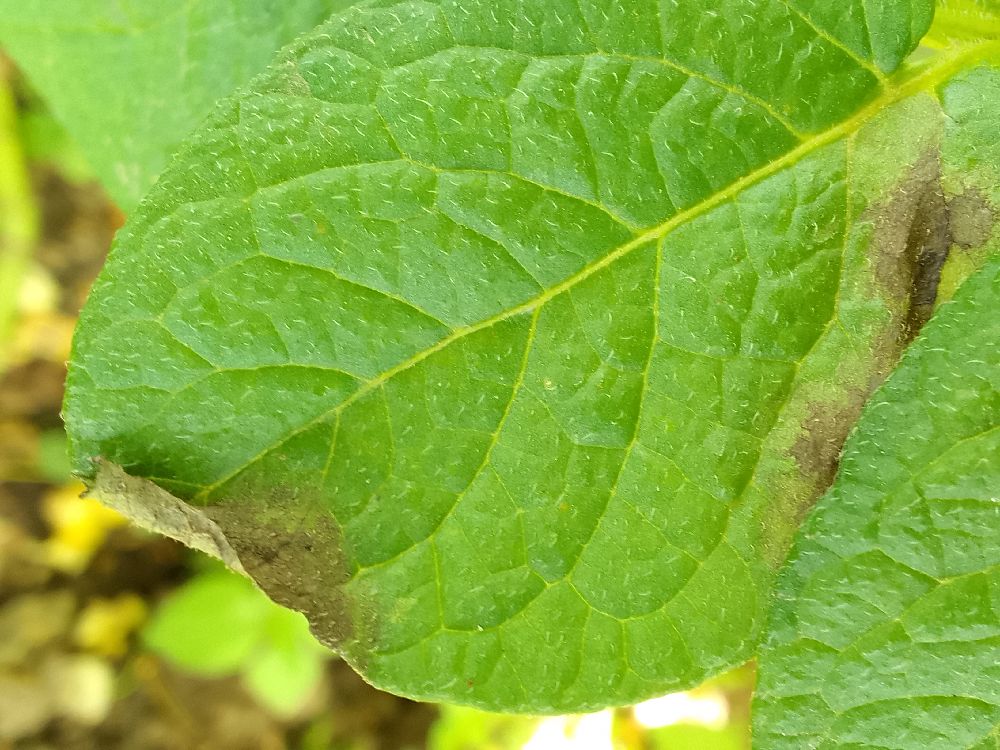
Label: Late blight